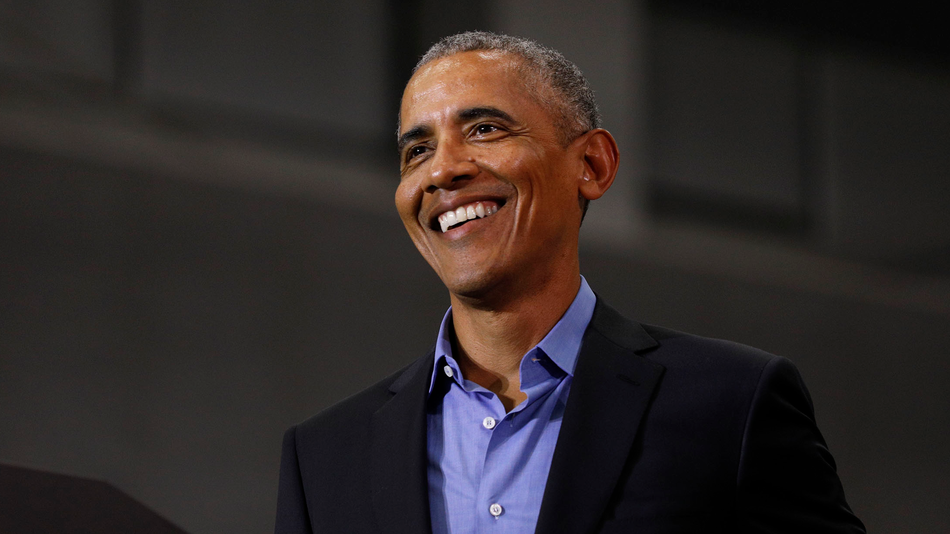
Gender: men